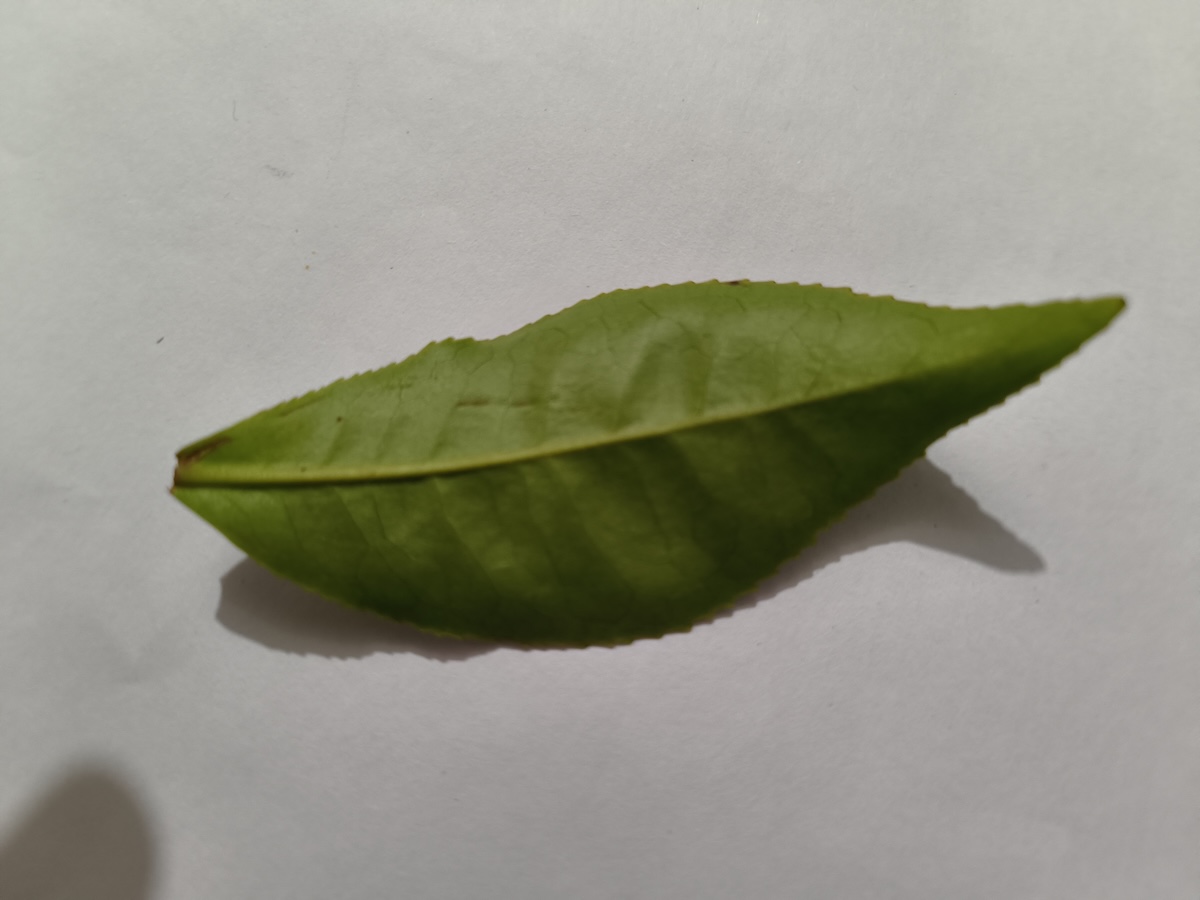
Label: Healthy leaf